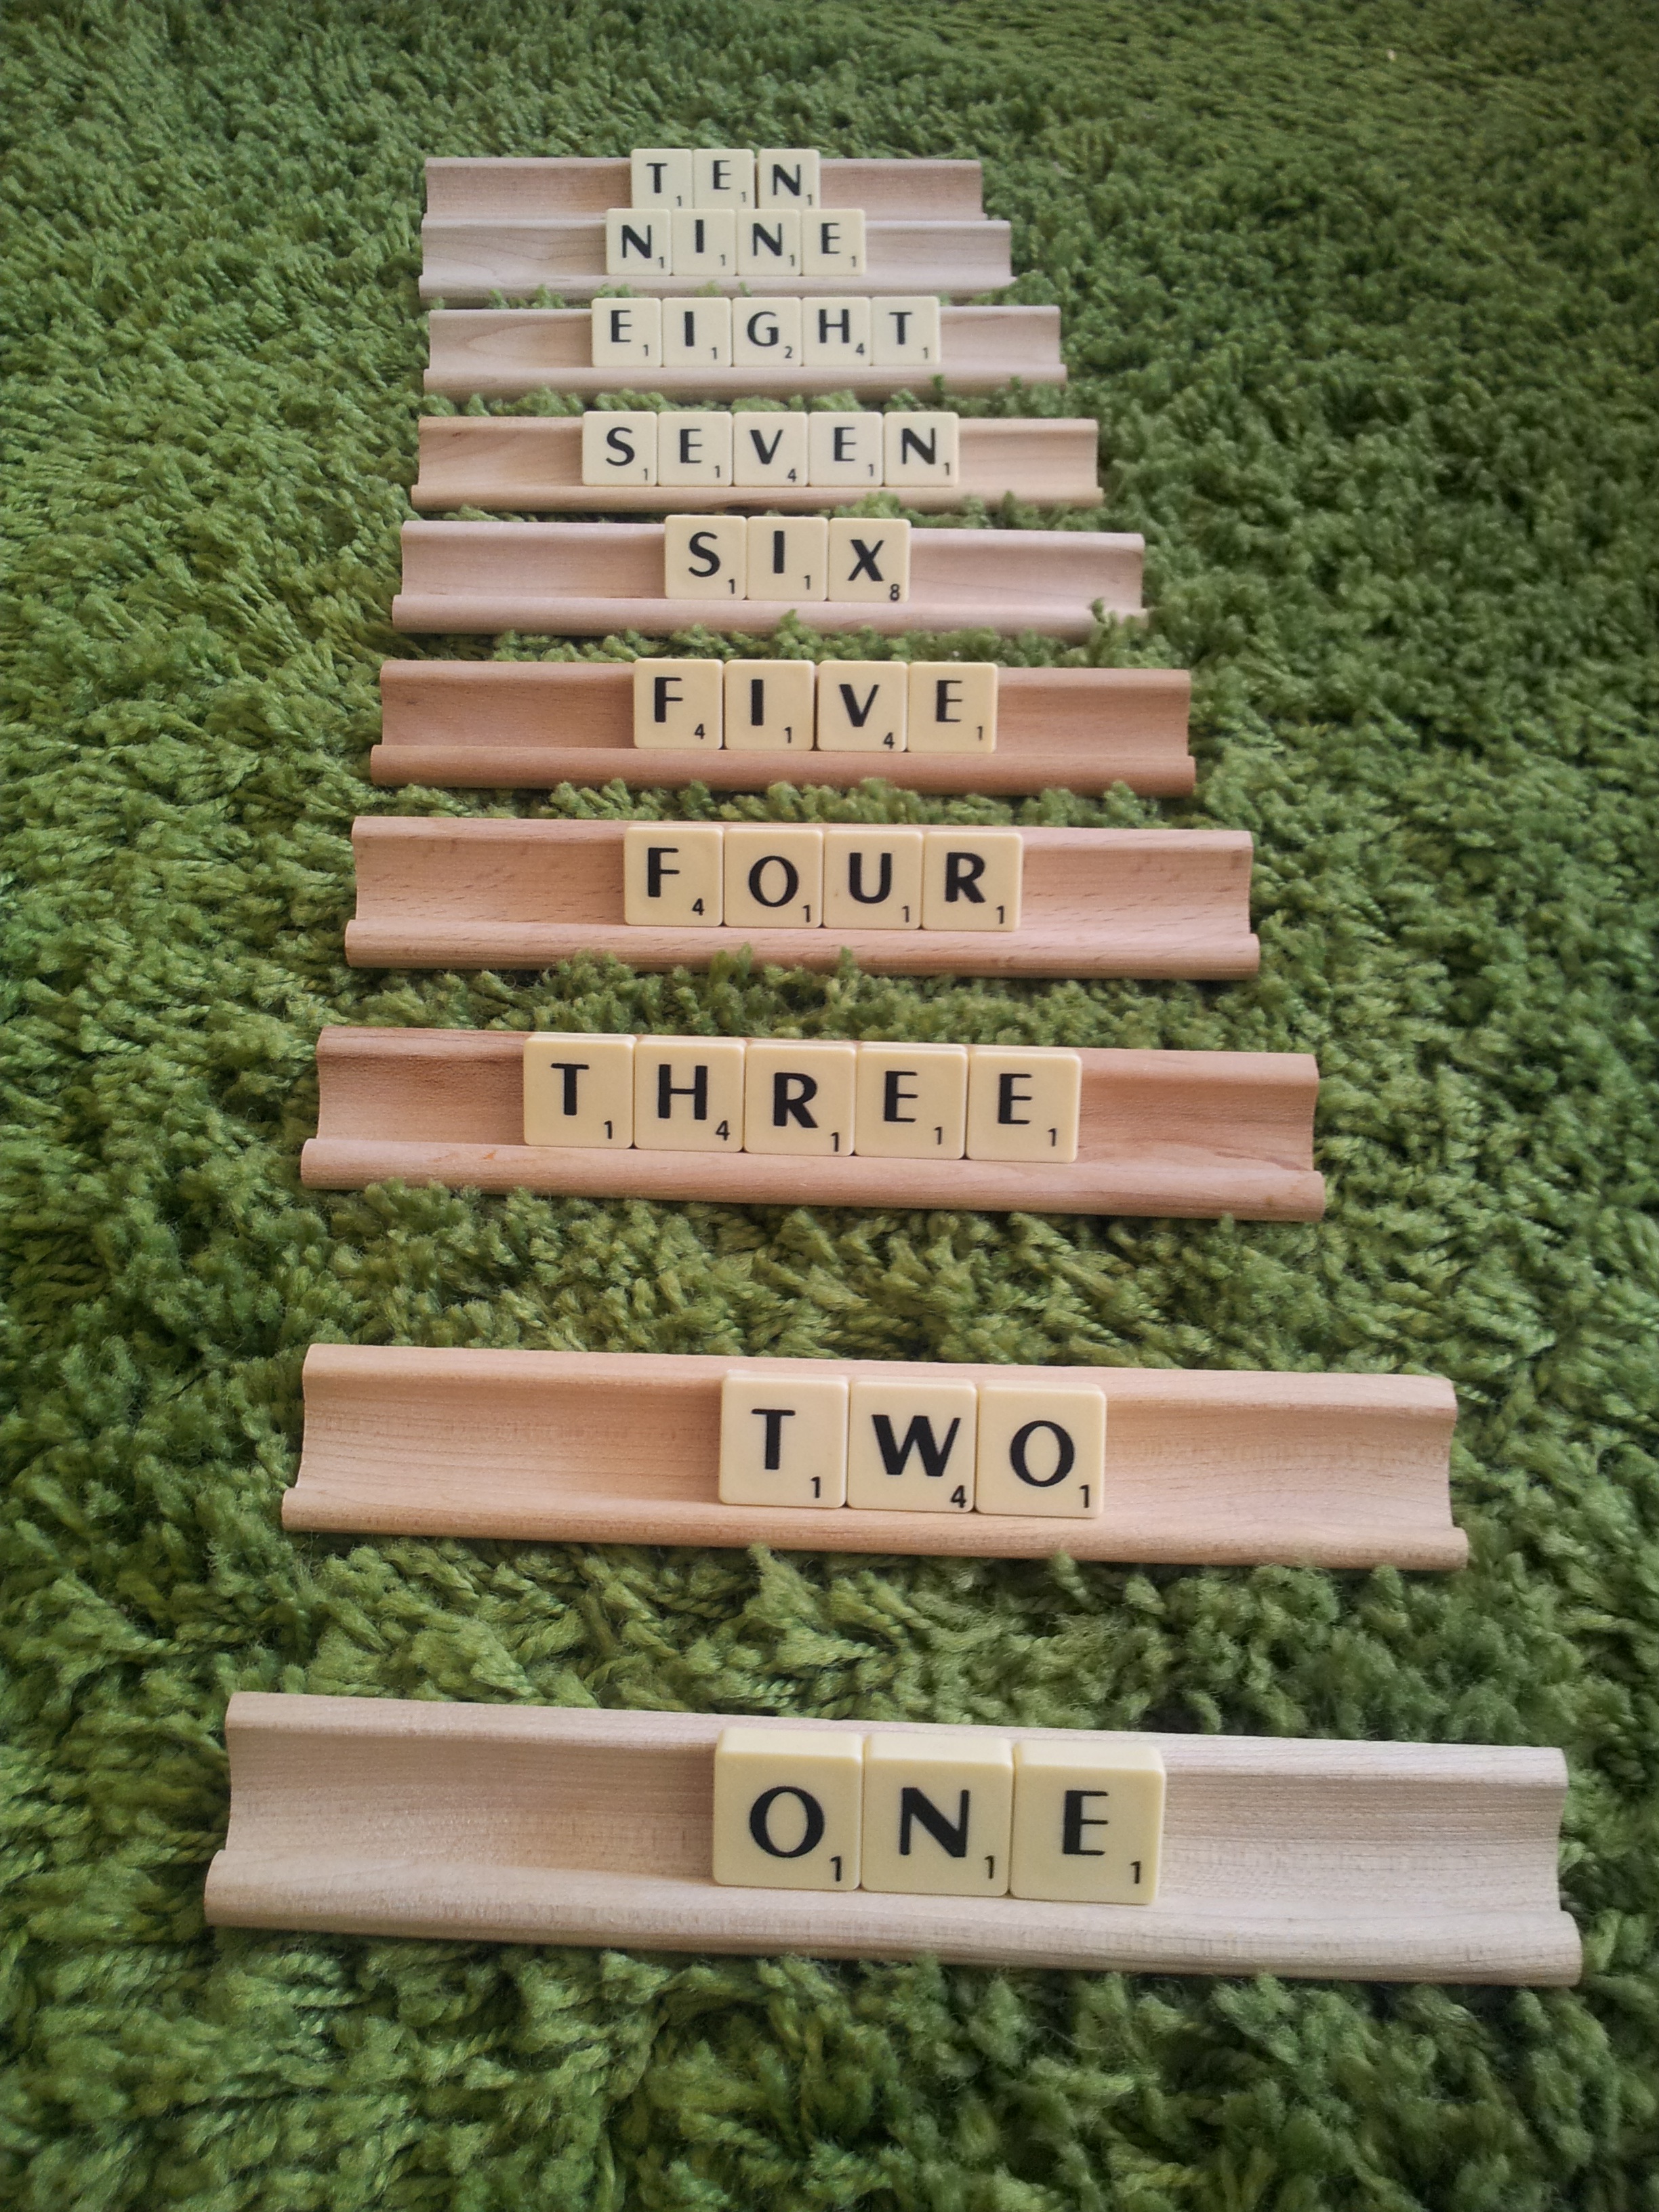
grass, wood, lawn, scrabble, numbers, words, wood stain